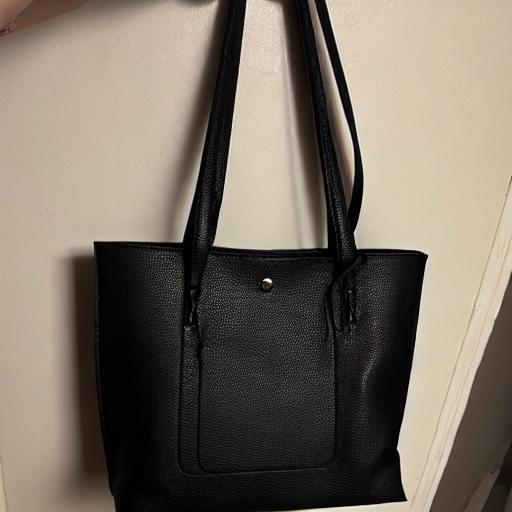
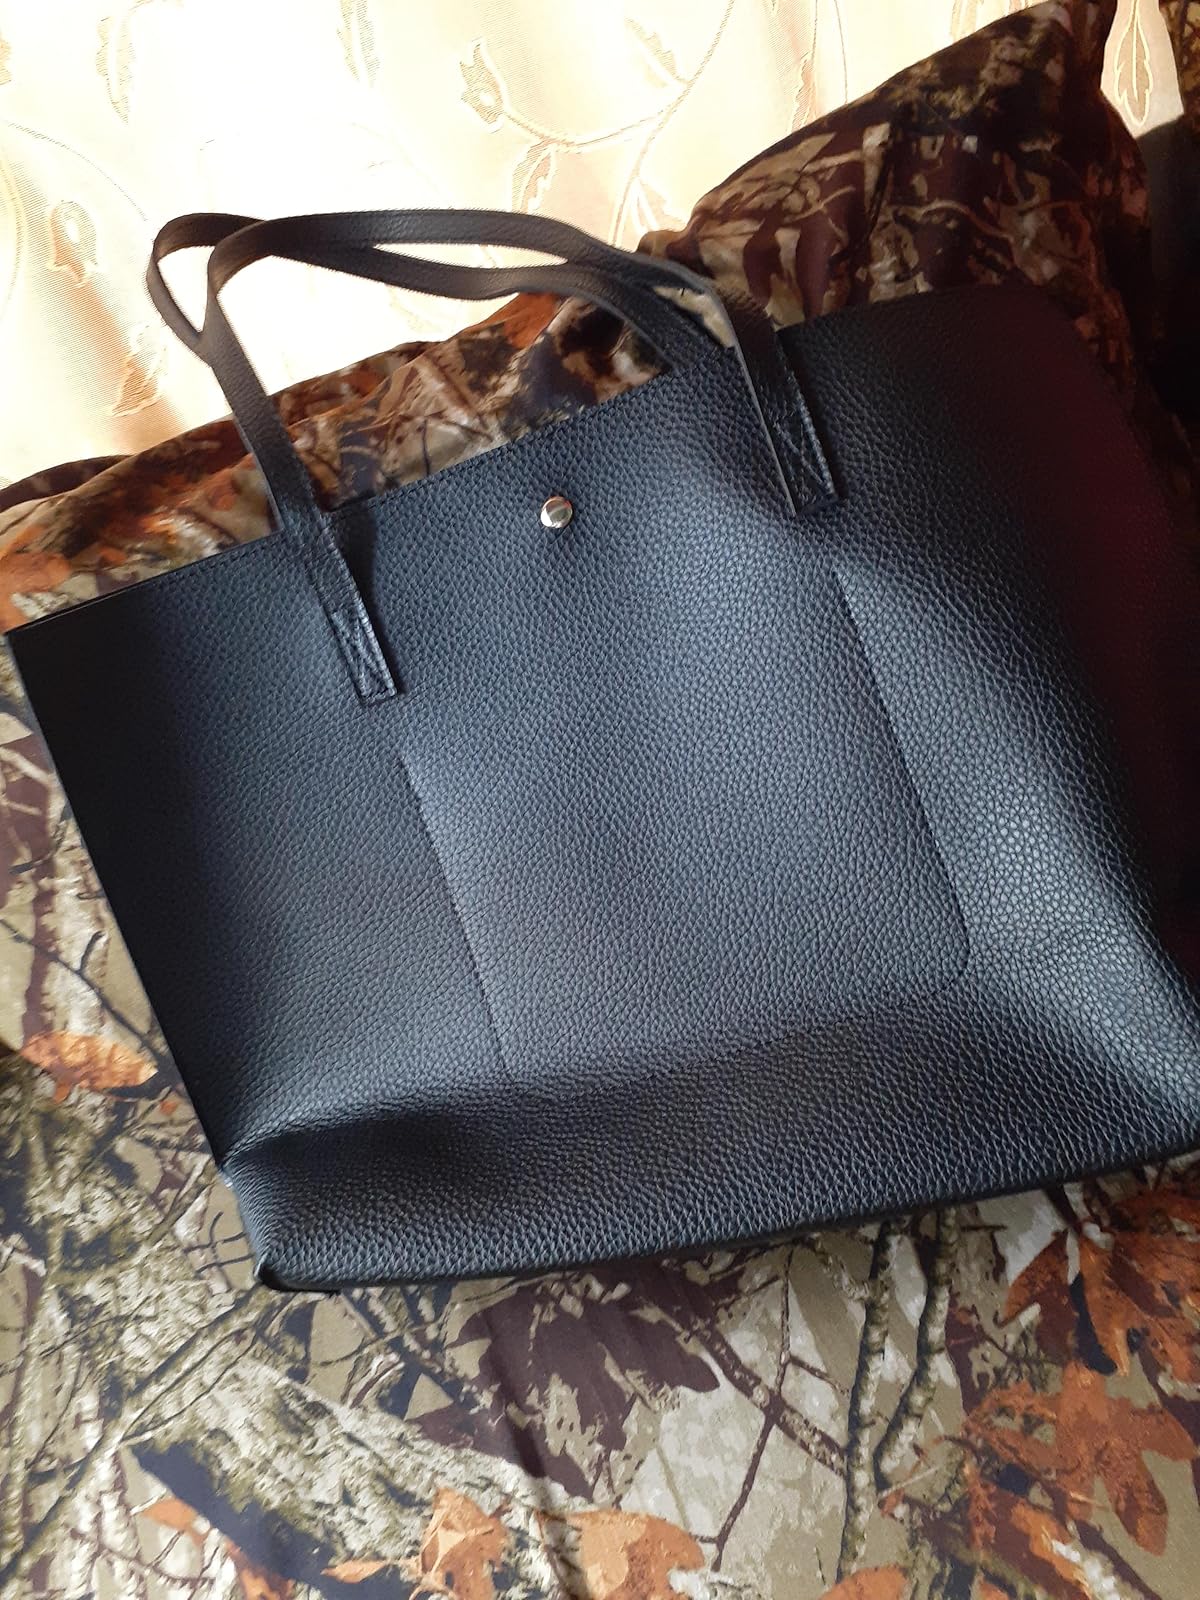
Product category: accessories_handbag
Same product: no